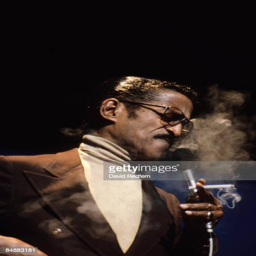
politician performs live on stage